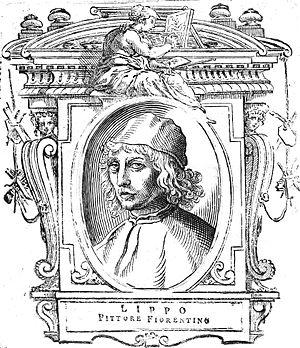
Filippo di Memmo dit Lippo Memmi est un peintre italien typique de l'école siennoise de la pré-Renaissance artistique italienne, qualifié de « primitif siennois. »